Highlands controversy of Northwest Scotland

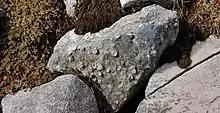
Pipe rock from Assynt

For nineteenth-century geologists, this was a major puzzle because younger rocks are expected to lie above older ones and so non-metamorphosed should lie above metamorphosed – what were the ages of the rocks and why did they seem to be in the wrong order? Why had seemingly upper and lower layers of quartzite apparently been discovered both above and below basement gneiss?